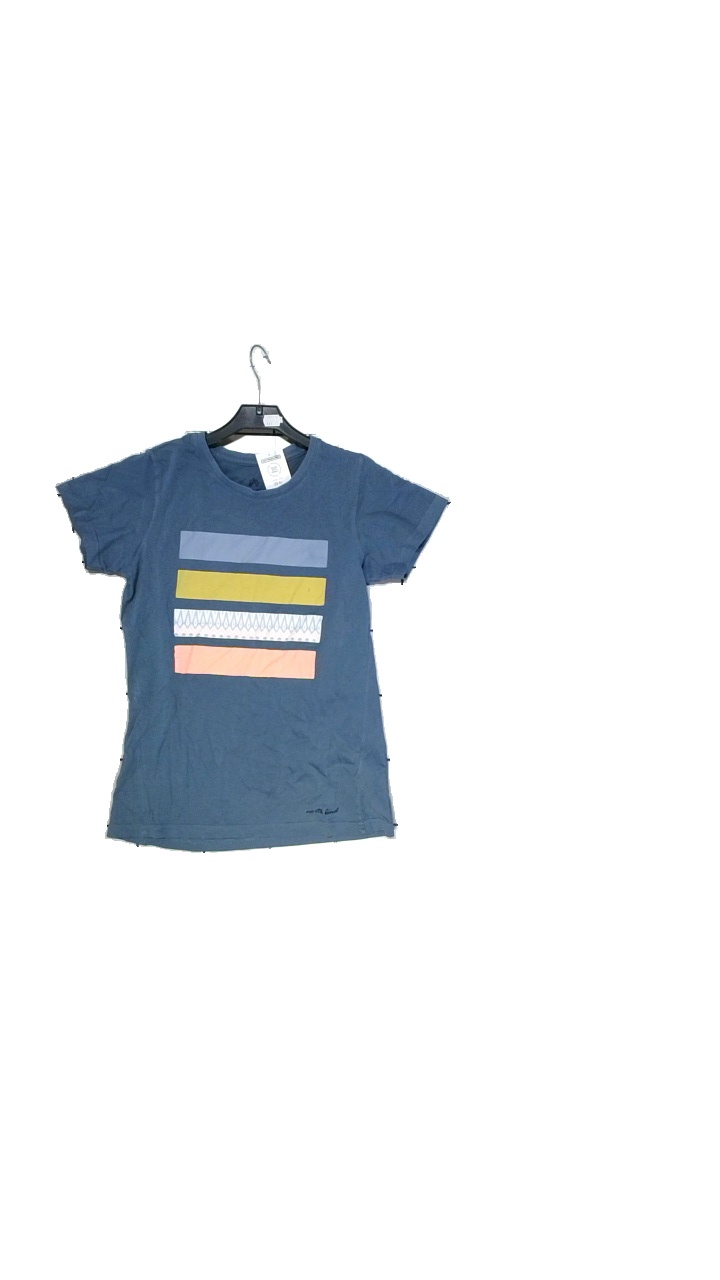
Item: T-shirt (Ladies)
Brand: North Bend
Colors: Blue, Yellow, White, Orange
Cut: Regular
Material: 100% Bomull
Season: Summer
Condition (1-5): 3
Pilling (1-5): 2
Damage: -
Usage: Reuse
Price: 100-150